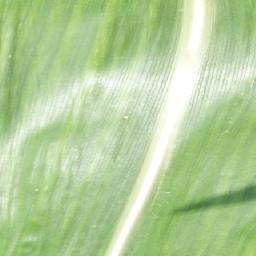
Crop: corn
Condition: (maize)_healthy